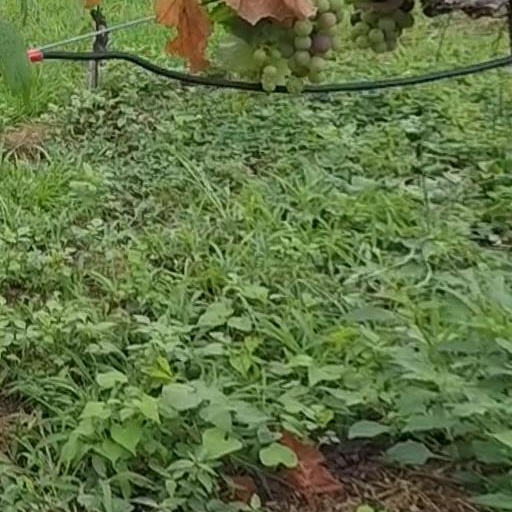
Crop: grape